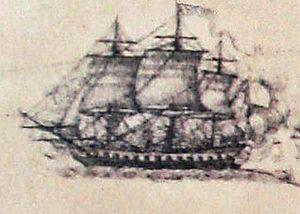
L’Hermione est un navire de guerre français en service de 1779 à 1793. C'est une frégate de 12 portant 26 canons de 12 livres et 8 canons supplémentaires de 6 livres. En jargon naval on la dénomme « frégate de 26 canons », bien qu'à l'origine elle en ait porté 34. Elle fait partie des frégates de la classe Concorde, construites à partir de 1777 à l'arsenal de Rochefort.
La bataille navale de Louisbourg, en anglais : Battle off Spanish River, est une bataille navale mineure qui a lieu pendant la guerre d'indépendance des États-Unis entre deux frégates de la Marine royale française et un convoi britannique composé de 18 navires marchands, escortés par plusieurs bâtiments de la Royal Navy au large du port de Spanish River, sur le cap Breton, Nouvelle-Écosse. Malgré leur infériorité numérique, les deux frégates françaises, L'Astrée et L'Hermione, commandées respectivement par les capitaines de vaisseau, La Pérouse et Latouche-Tréville, attaquent et mettent en fuite le convoi ennemi.